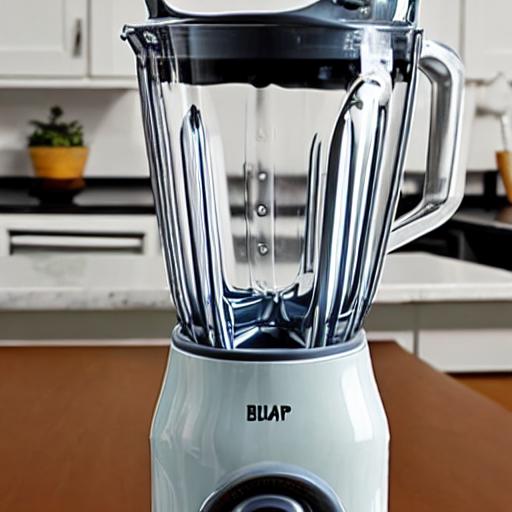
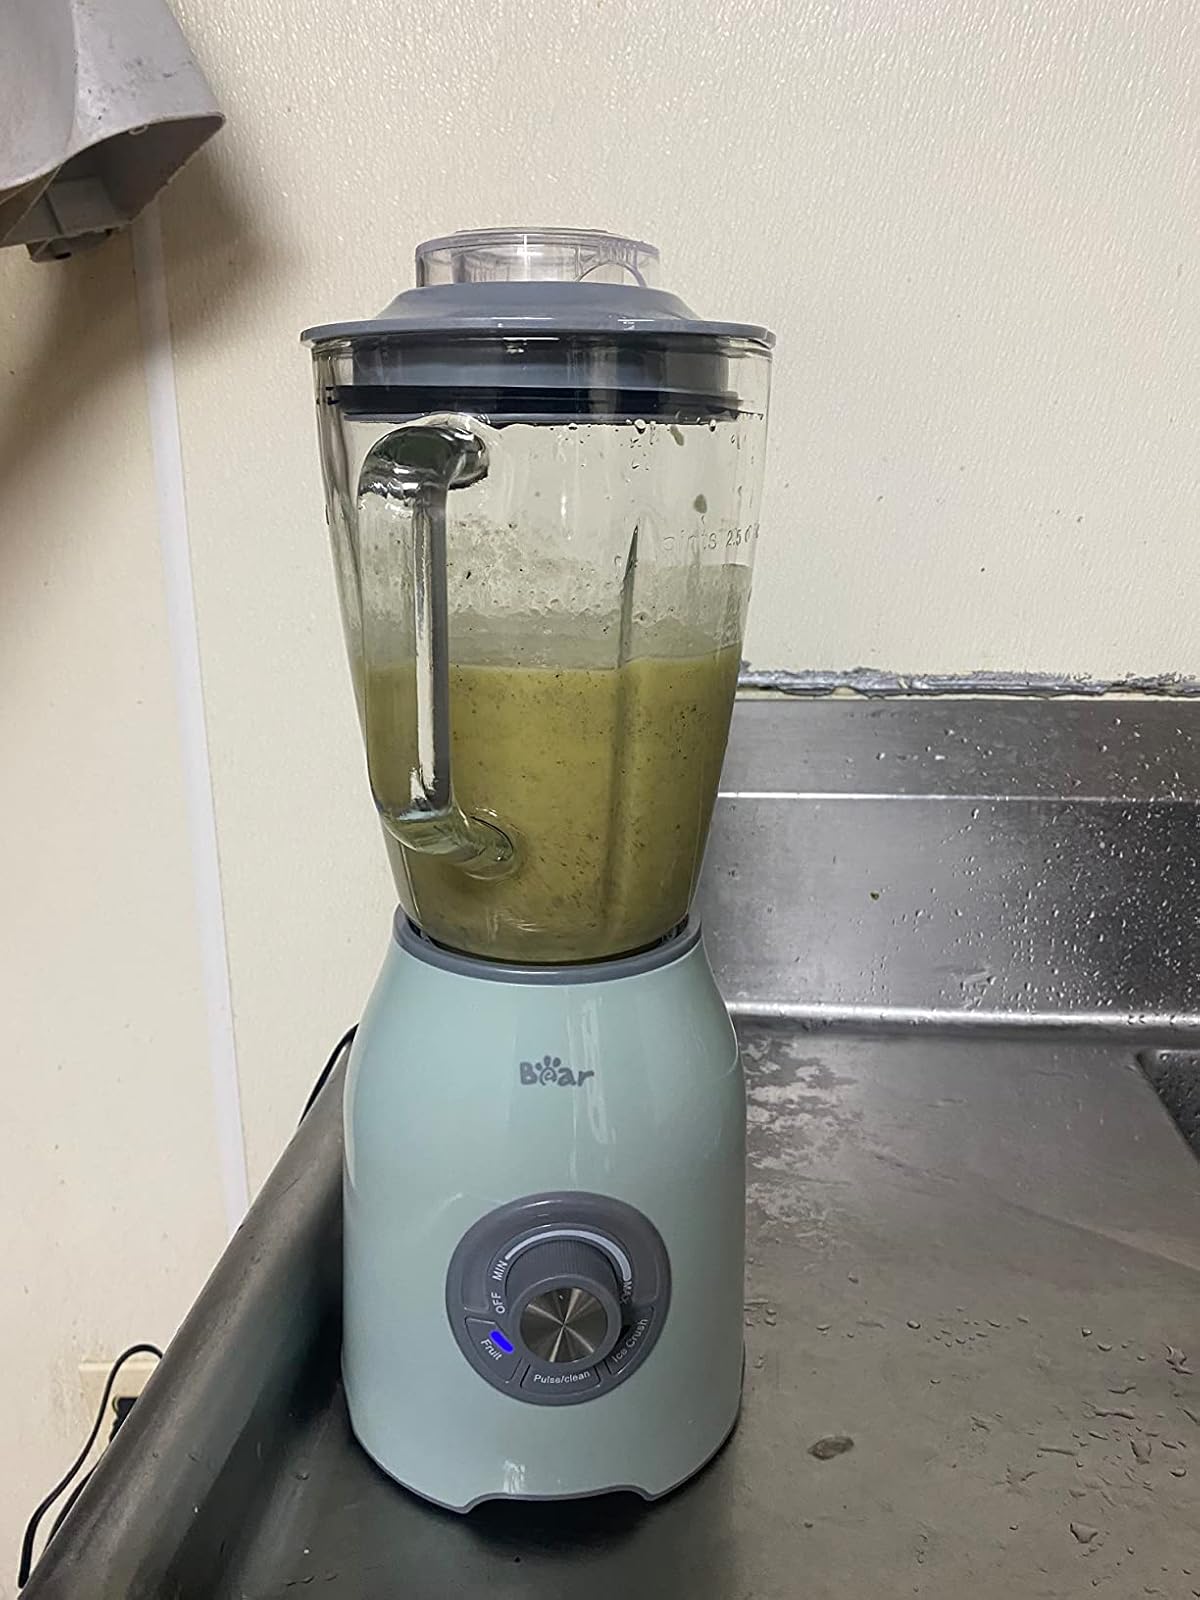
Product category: items_blender
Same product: no